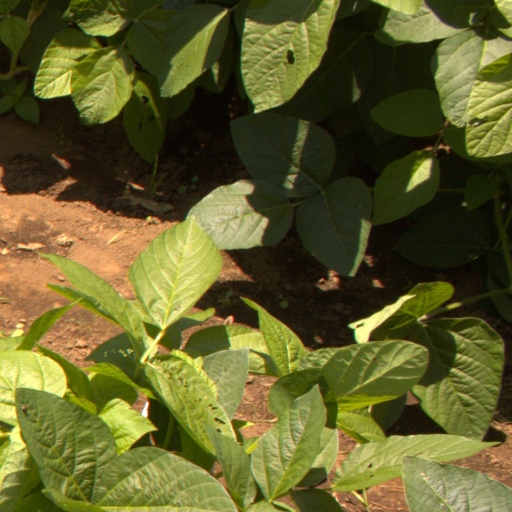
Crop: soybean